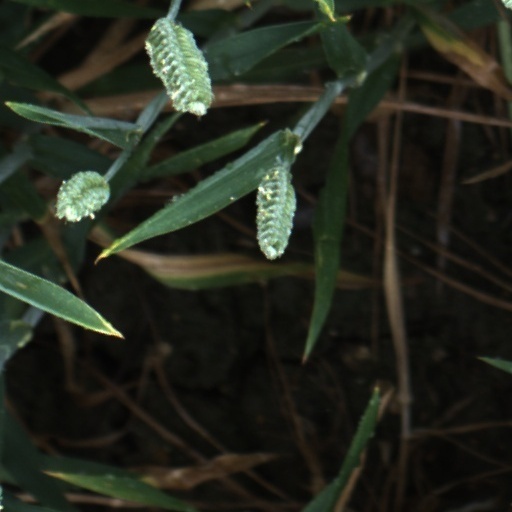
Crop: wheat